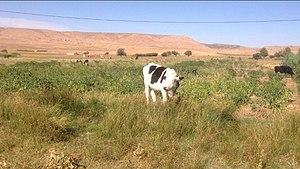
Aflou est une commune d’Algérie faisant partie de la wilaya de Laghouat. C'est la deuxième plus grande ville de la wilaya de Laghouat et l'une des villes les plus importantes dans la région, située à quasiment la même distance de Tiaret, Djelfa, Laghouat, El Bayadh, ce qui lui confère une importance stratégique dans le développement local de la région.